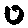
Label: 0